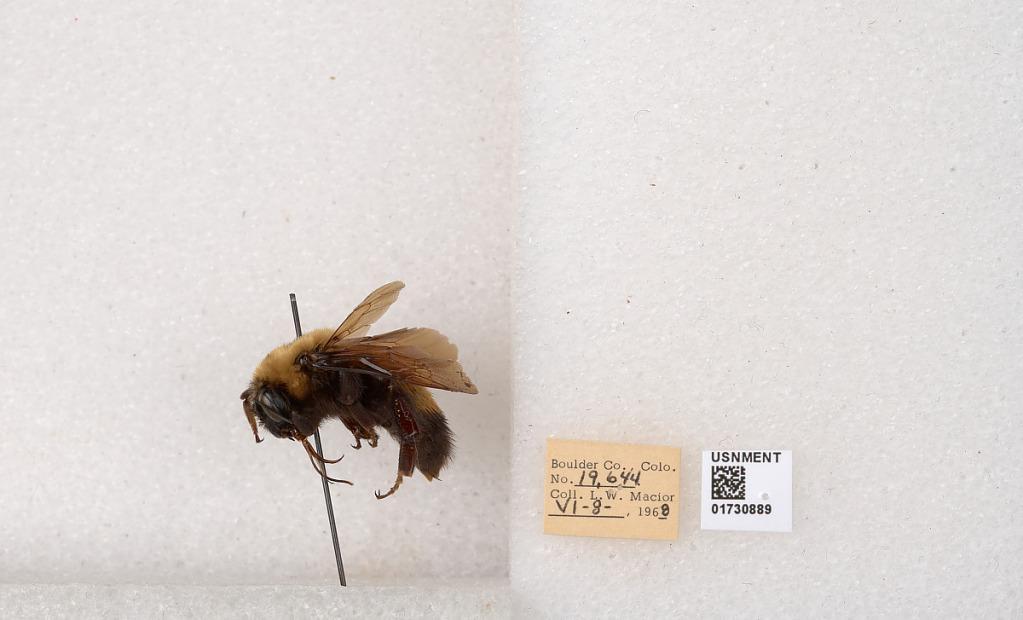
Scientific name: Bombus (Bombus) nevadensis Cresson
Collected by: L. Macior
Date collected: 1968-6-8
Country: United States
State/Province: Colorado
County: Boulder
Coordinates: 40.0925, -105.358